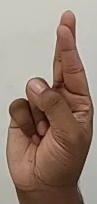
ASL sign: R